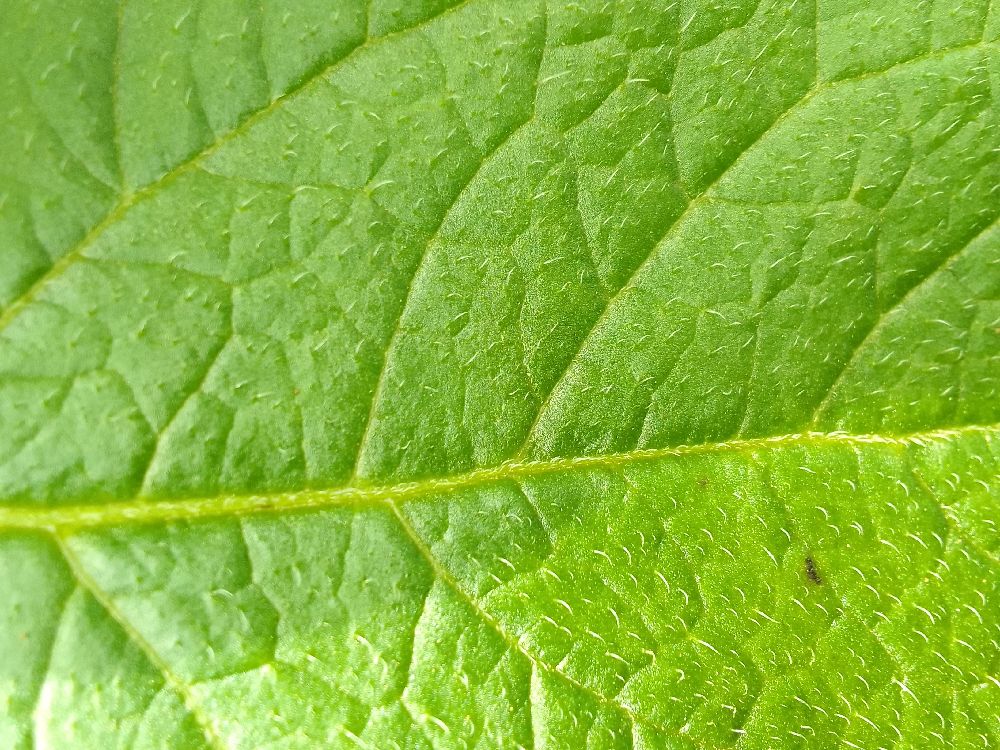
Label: Healthy